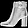
Label: Ankle boot